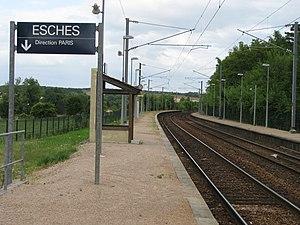
Gare d'Esches, 60110 Oise, Picardie
La gare d'Esches est une gare ferroviaire française de la ligne d'Épinay - Villetaneuse au Tréport - Mers, située sur le territoire de la commune d'Esches, à proximité d'Amblainville, dans le département de l'Oise, en région Hauts-de-France.